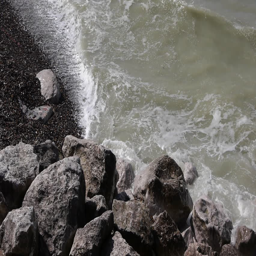
wild water at the coastline